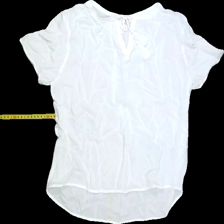
View: front
Type: Top
Category: Ladies
Brand: Indiska
Colors: White
Material: 100% viscose
Pattern: Transparent
Cut: Regular, V-collar
Size: M
Season: Summer
Stains: Minor
Smell: Minor
Holes: Minor
Price range: <50
Recommended usage: Recycle